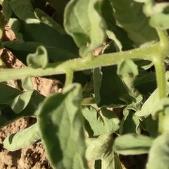
Crop: Tomato
Condition: virosis-d